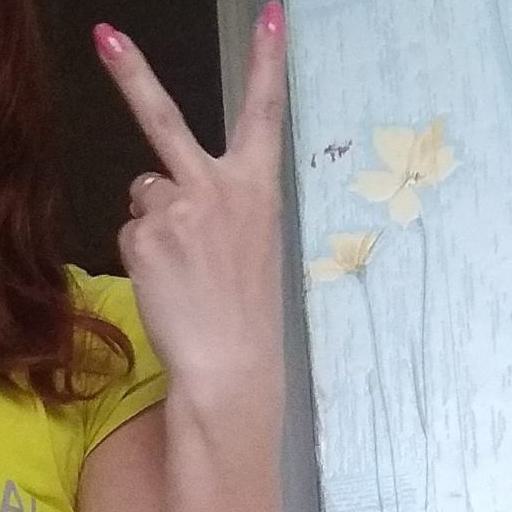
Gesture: peace_inverted